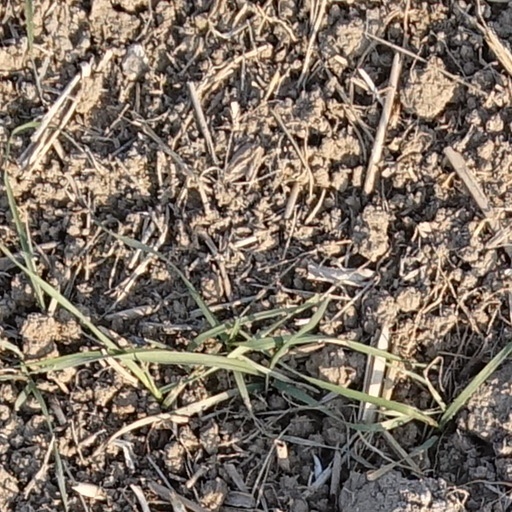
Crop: wheat